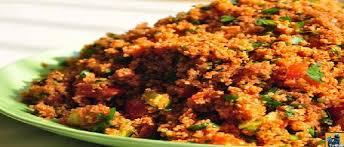
Yemek: kisir